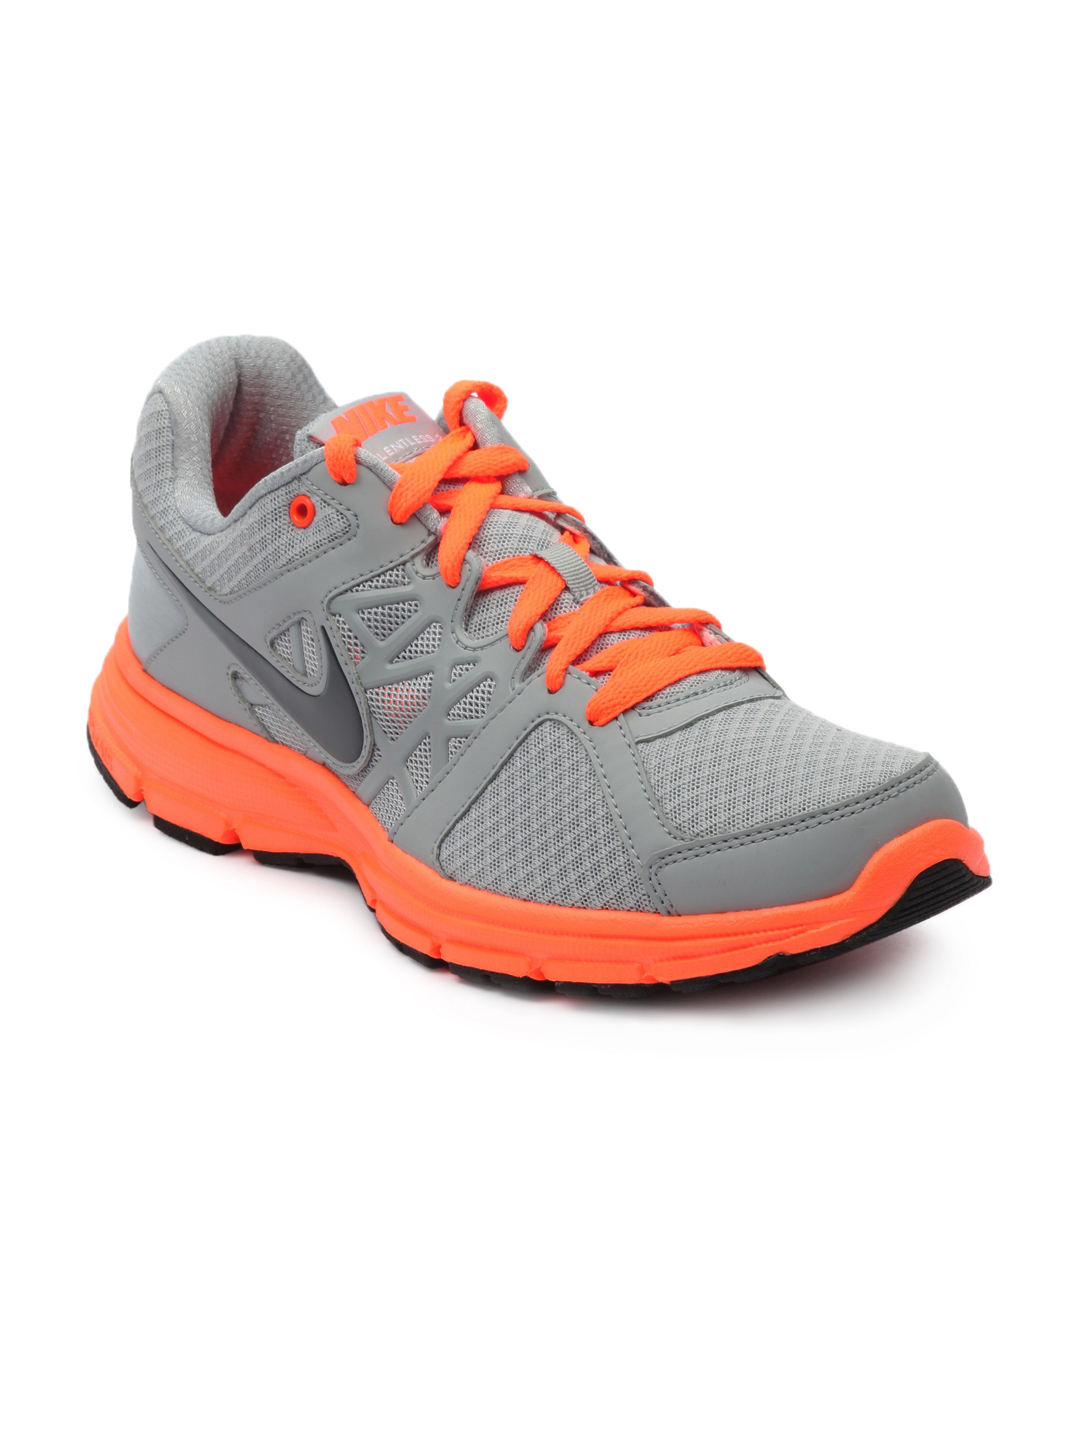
Nike Men Air Relentless Grey Sports Shoes
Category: Footwear / Shoes / Sports Shoes
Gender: Men
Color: Grey
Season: Summer 2012
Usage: Sports